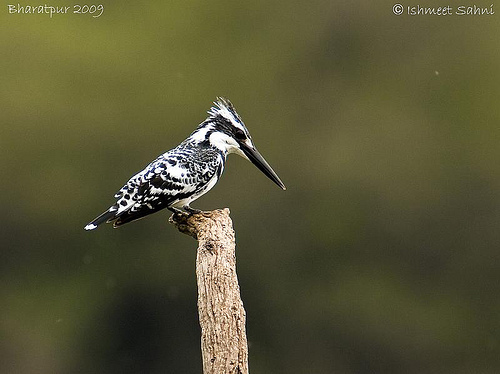
this black and white bird has a long black bill and short legs and feet.
a small white and black striped bird with a black, long, narrow bill and a short tail.
this bird is black and white patterned with black feet and a long black beak.
a crested bird with a head and bill the almost half the size of its bodya medium sized bird that has a very large head and a very large bill
this black and white bird has a large head and a very large black beak.
a black and white bird with an extra long black beak and spiked crown.
the bird is small with a pointed bill that is long, has black eyes, and the body is a mix of white and black.
a small bird with a black and white color mixture and a long beak compared to the rest of his body.
this particular bird has a belly that is black and white
Species: Pied Kingfisher